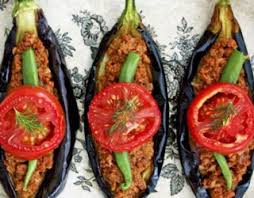
Yemek: karniyarik